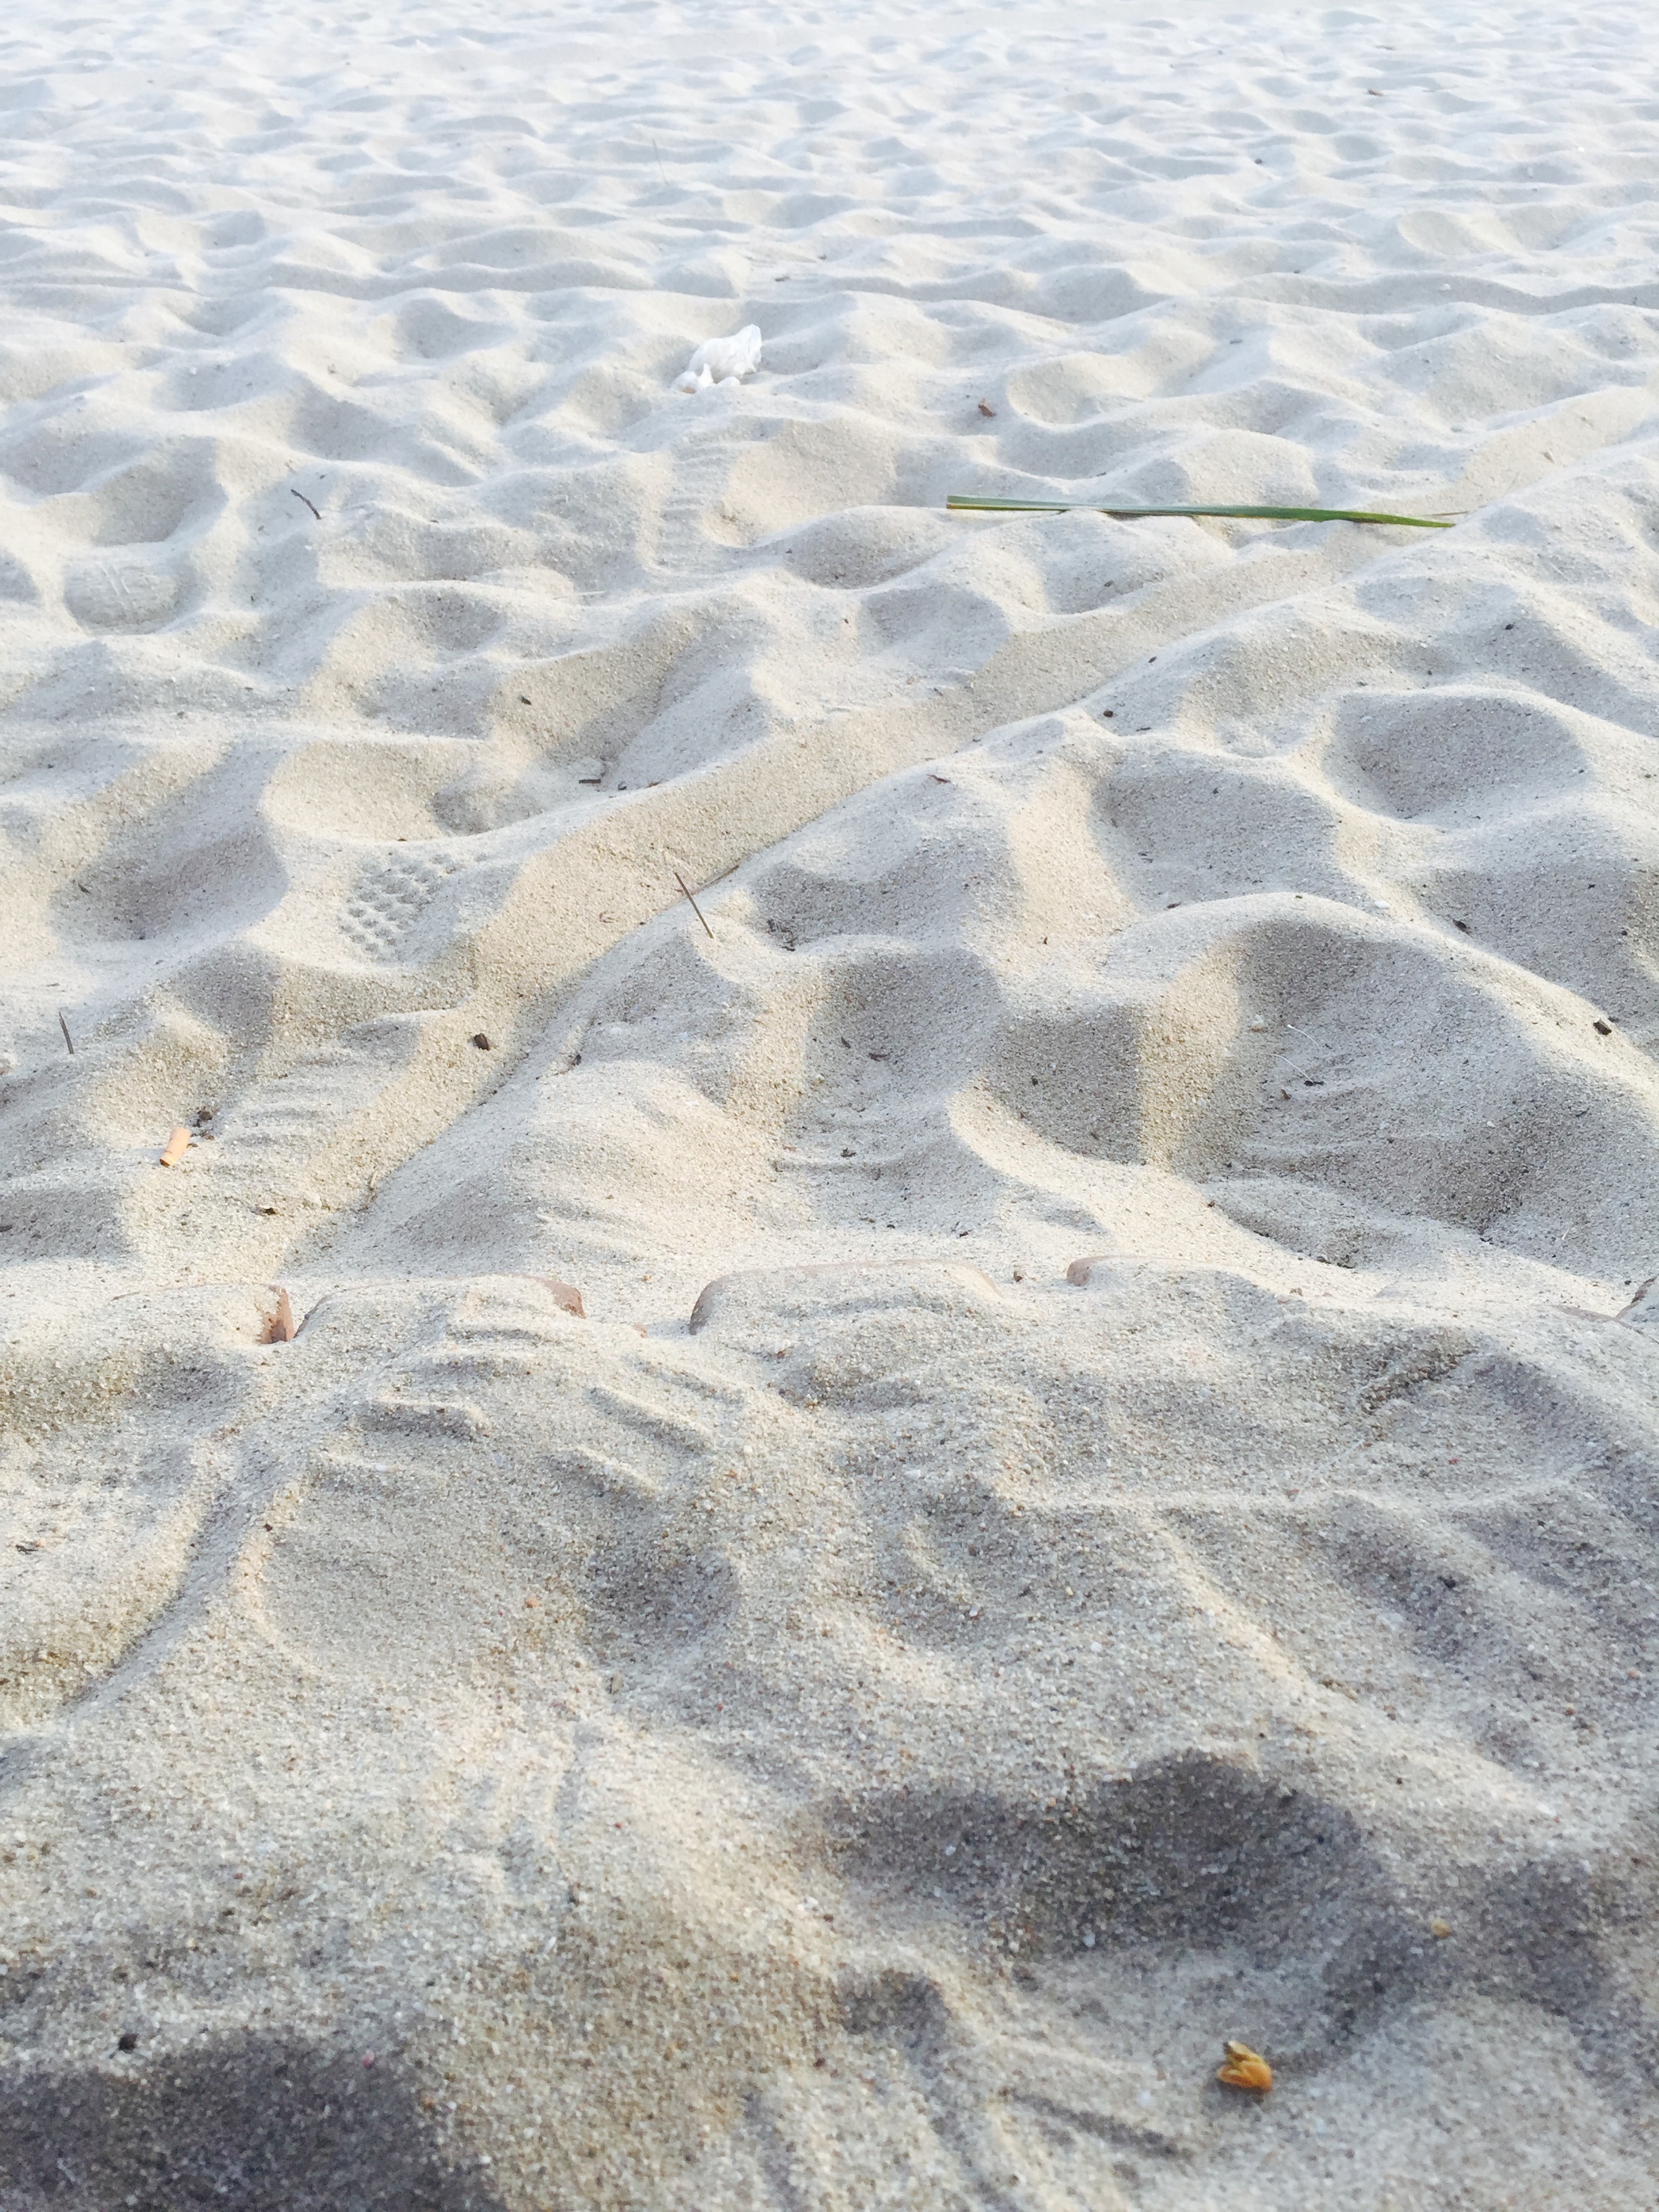
beach, sea, coast, sand, rock, ocean, ground, sunlight, shore, wave, footprint, route, material, surface, habitat, white sands, mudflat, wind wave